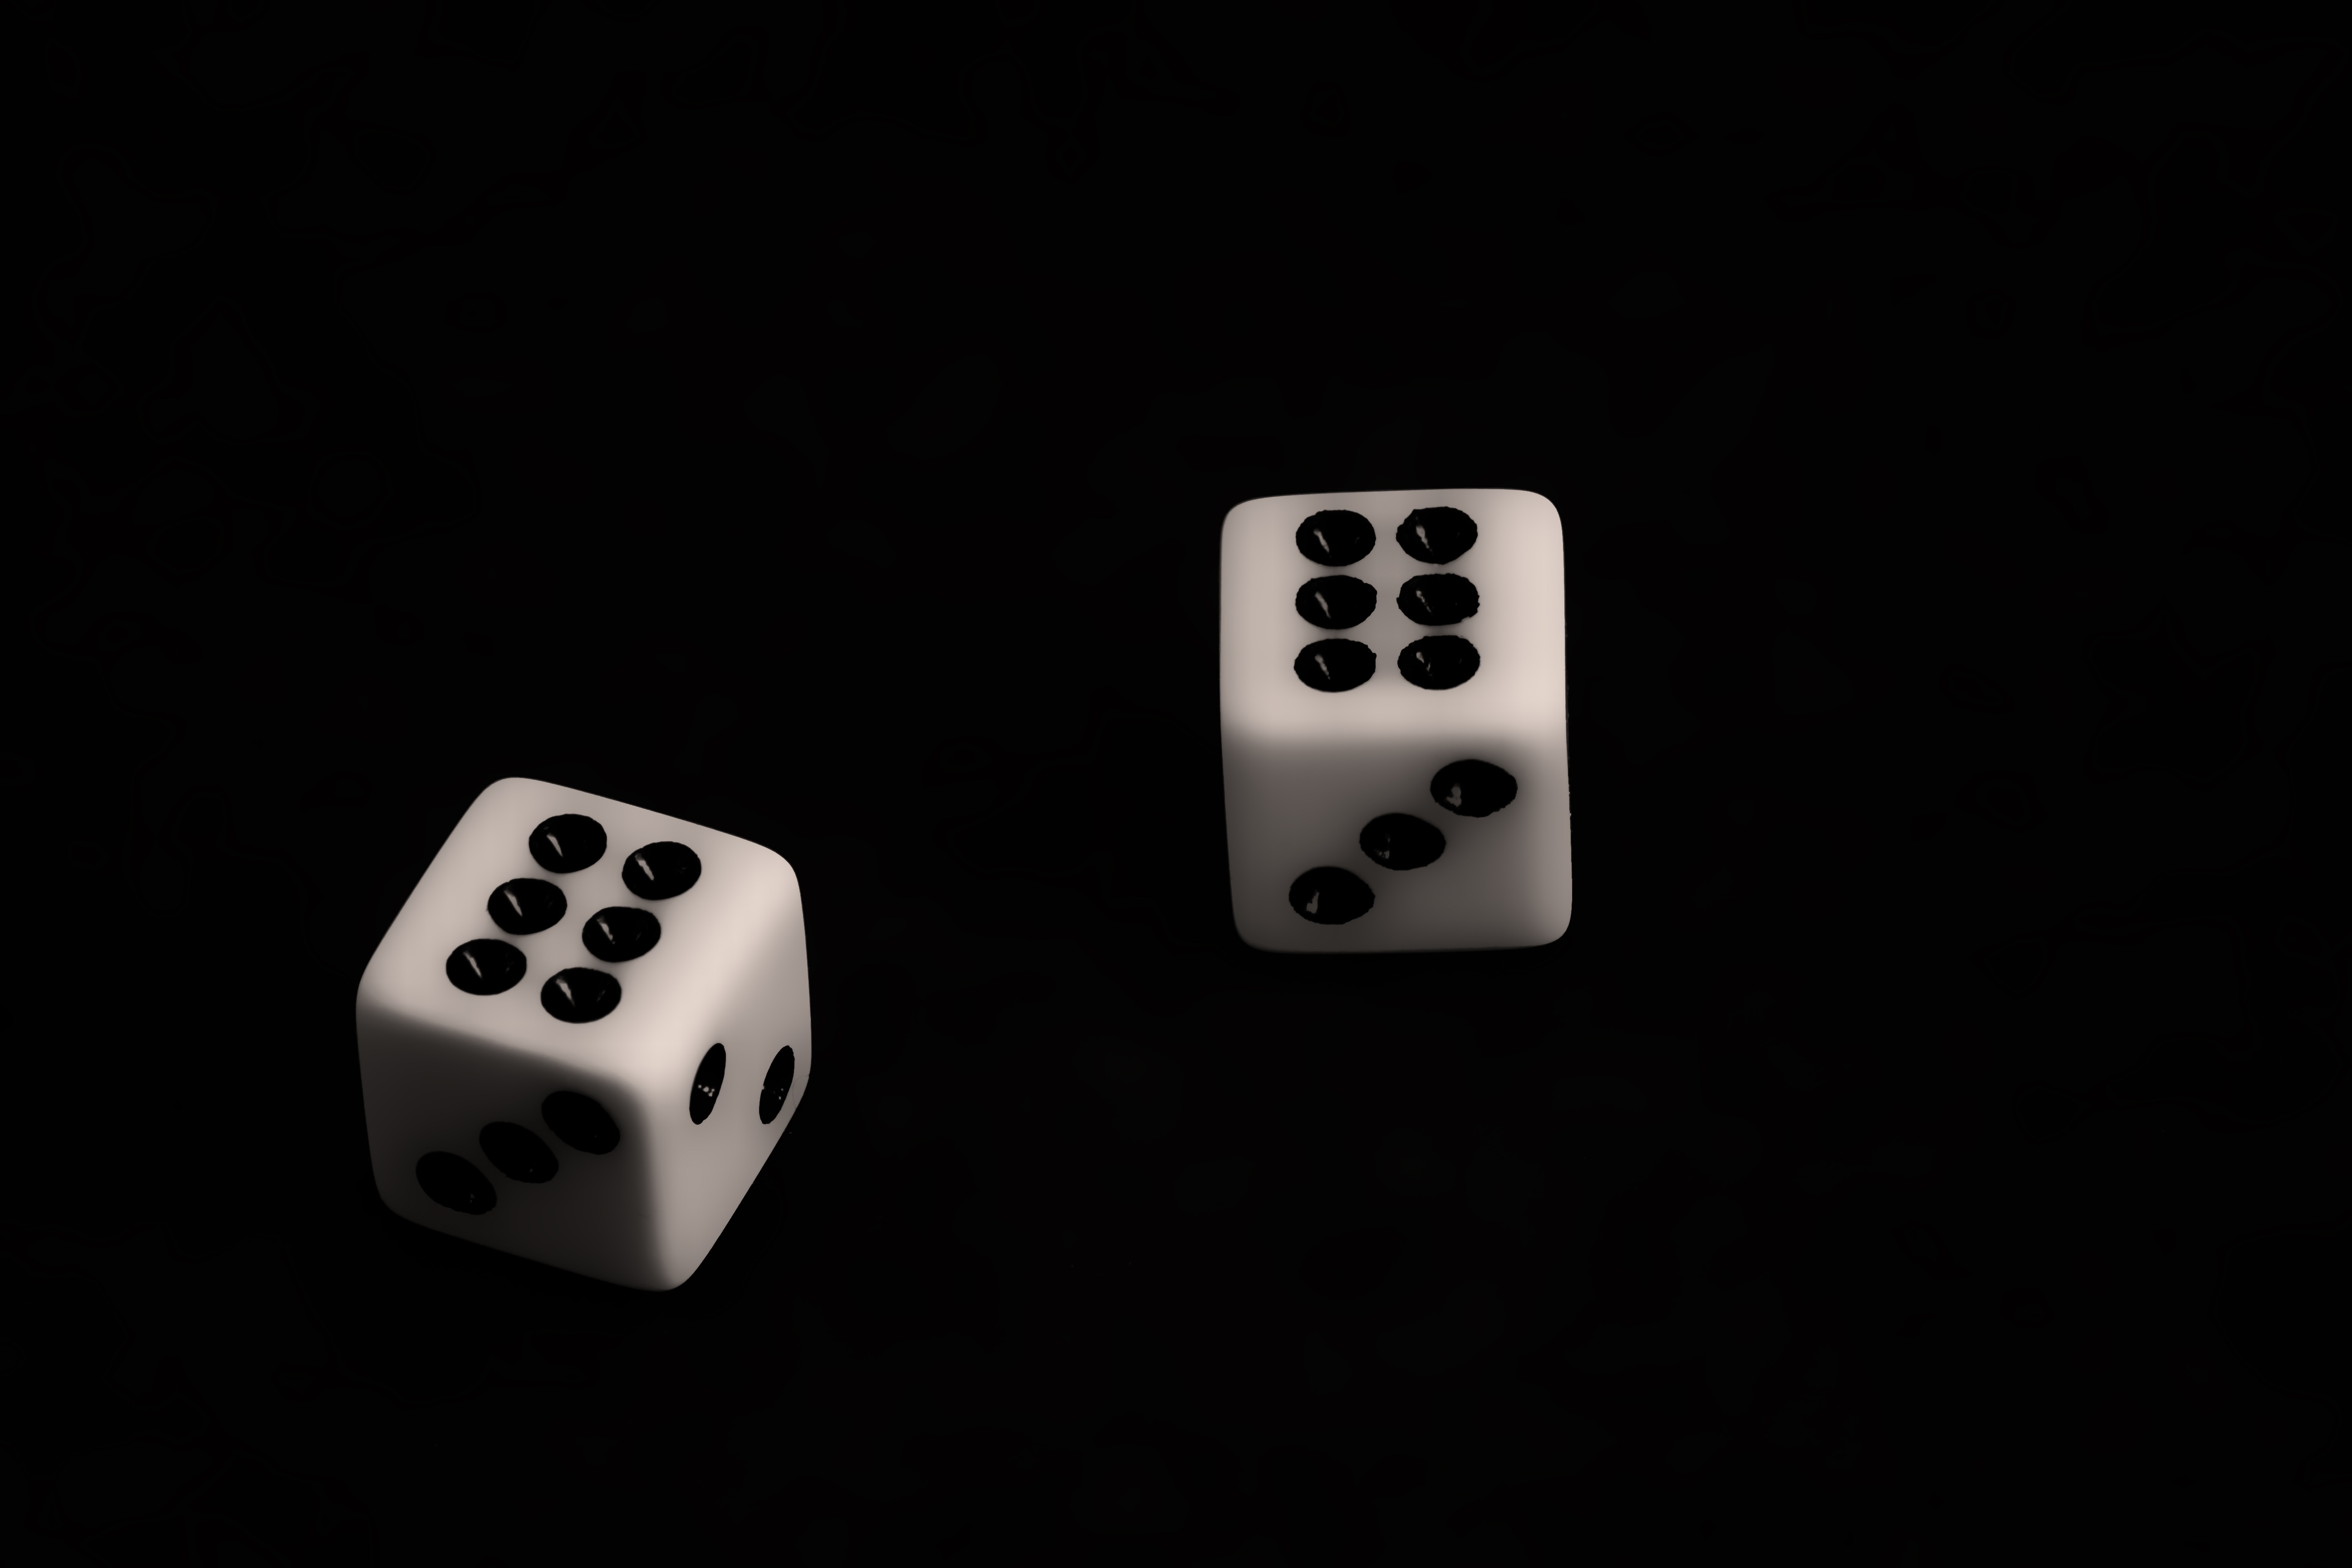
black and white, game, play, recreation, symbol, money, black, leisure, board game, gamble, design, sports, cube, vegas, casino, gambling, icon, games, luck, risk, fortune, addiction, winner, dice, success, jackpot, win, poker, chance, bet, dice game, eight ball, indoor games and sports, tabletop game